Foulbridge Preceptory

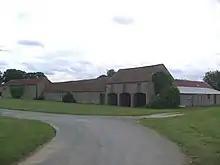
Foulbridge Farm on the grounds of the former preceptory

Foulbridge Preceptory was a preceptory of the Knights Templar at Foulbridge near Snainton in North Yorkshire, England of which there is little information. Upon the Dissolution of the Monasteries it possessed the estates of Foukebridge, Allerston, and Wydale. Richard de Hales is the only preceptor known by name due to his arrest in 1308. Foulbridge Farm now stands on the grounds of the former preceptory and has incorporated some remains of the latter.